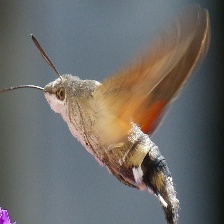
Species: HUMMING BIRD HAWK MOTH